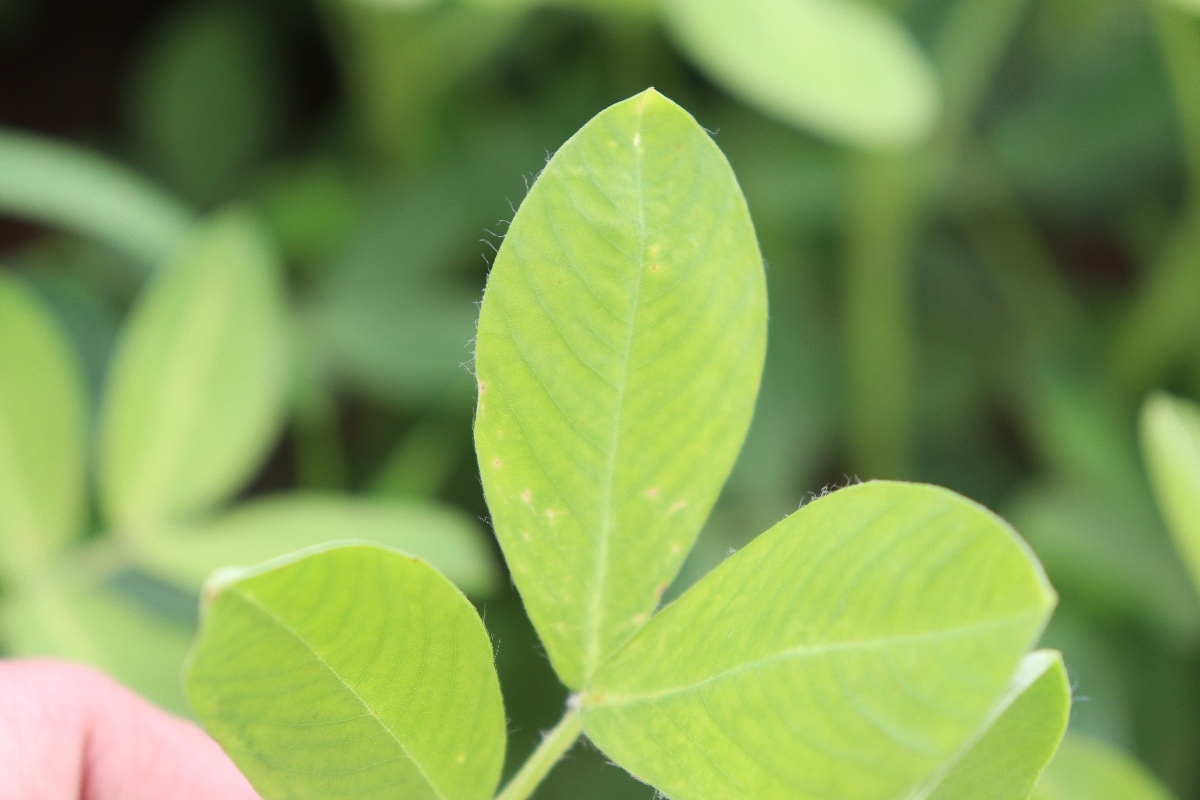
Label: healthy leaf